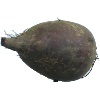
Label: Beetroot 1